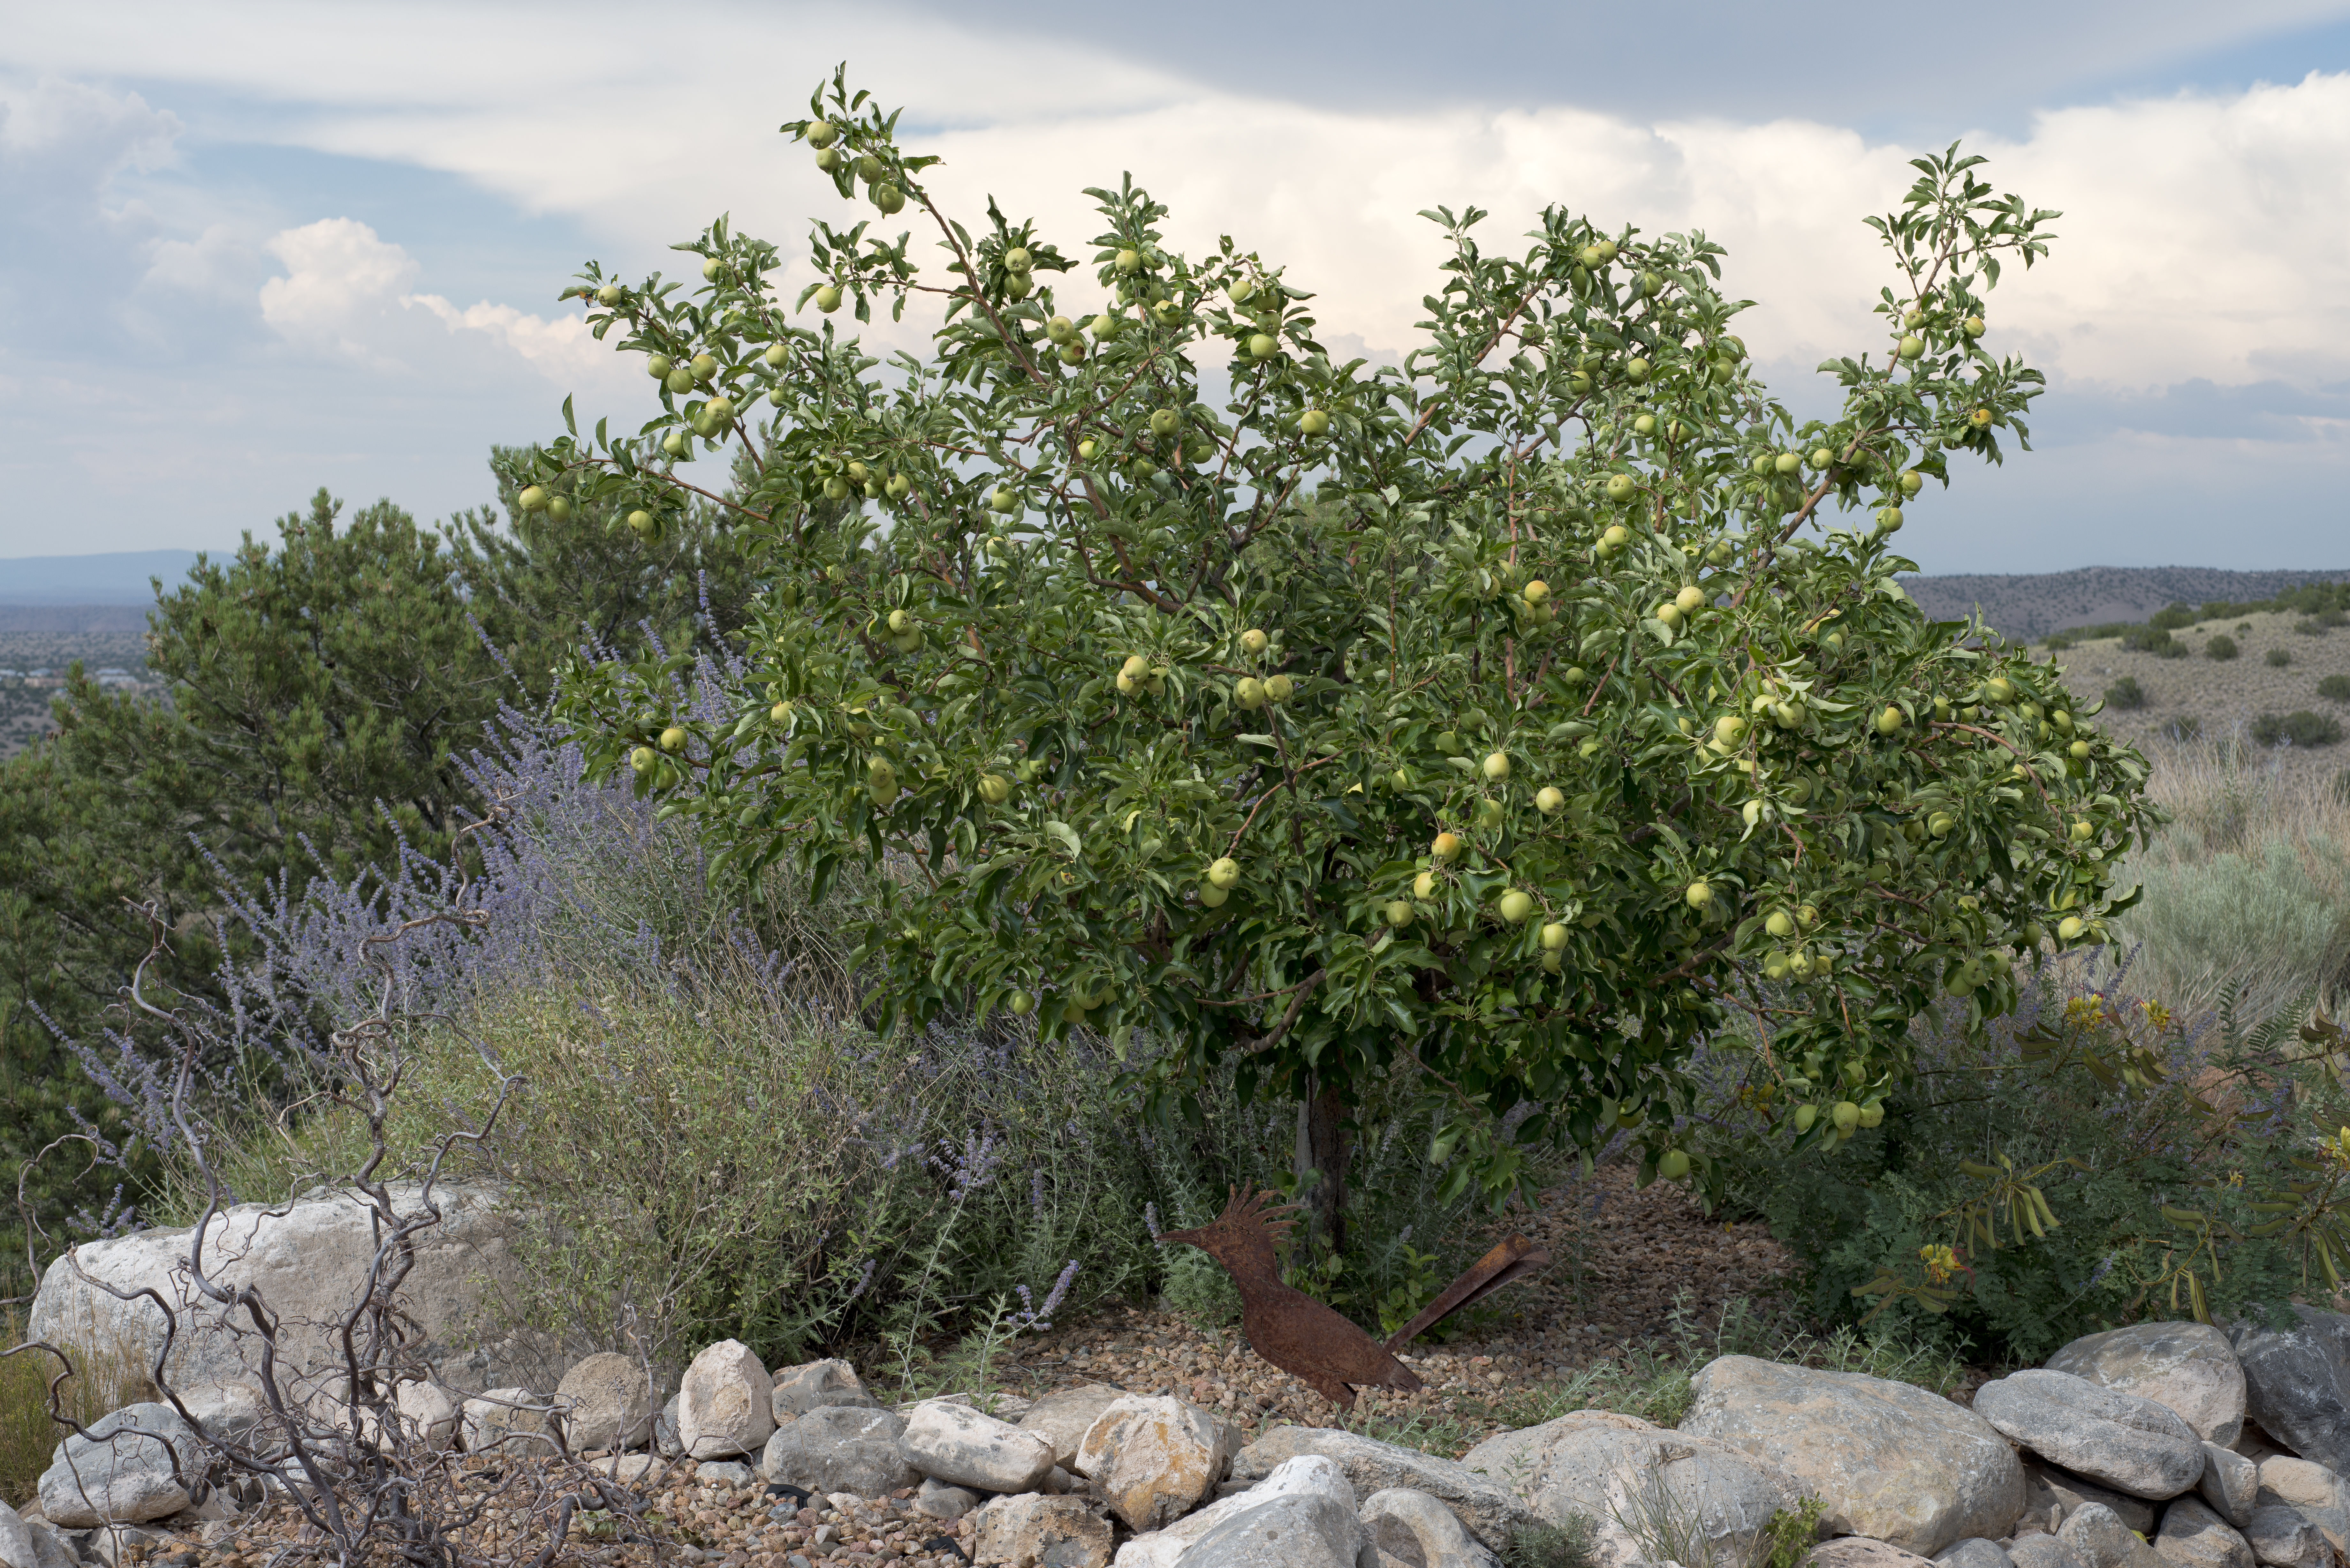
tree, plant, flower, food, produce, evergreen, botany, flora, cool image, shrub, i, ecosystem, flowering plant, woody plant, land plant